Arthur Adams (singer)

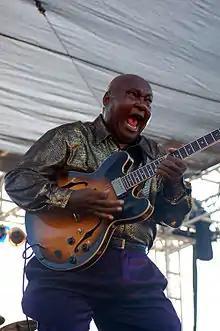
Adams performing on stage in 2008

Arthur Adams (born December 25, 1943) is an American blues guitarist from Medon, Tennessee. Inspired by B.B. King and other 1950s artists, he played gospel music before attending college. He moved to Los Angeles, and during the 1960s and 1970s he released solo albums and worked as a session musician. In 1985 he was tapped to tour on bass guitar with Nina Simone, and he staged a comeback in the 1990s when he released "Back on Track", and became a respected Chicago blues player and bandleader in B.B. King's clubs.